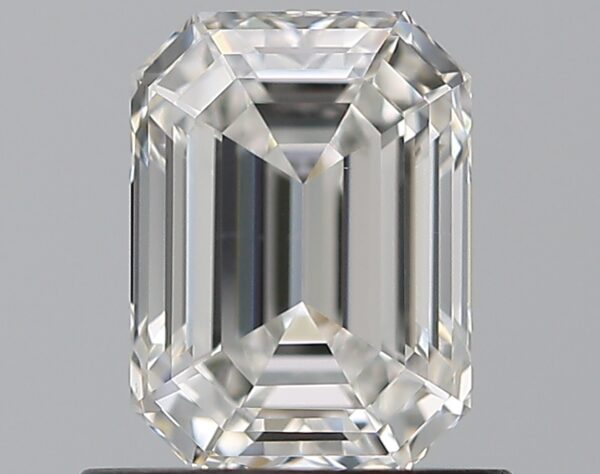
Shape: emerald
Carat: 0.9
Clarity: VS1
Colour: F
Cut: EX
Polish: EX
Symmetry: EX
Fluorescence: N
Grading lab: GIA
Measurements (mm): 6.34 x 4.66 x 3.15